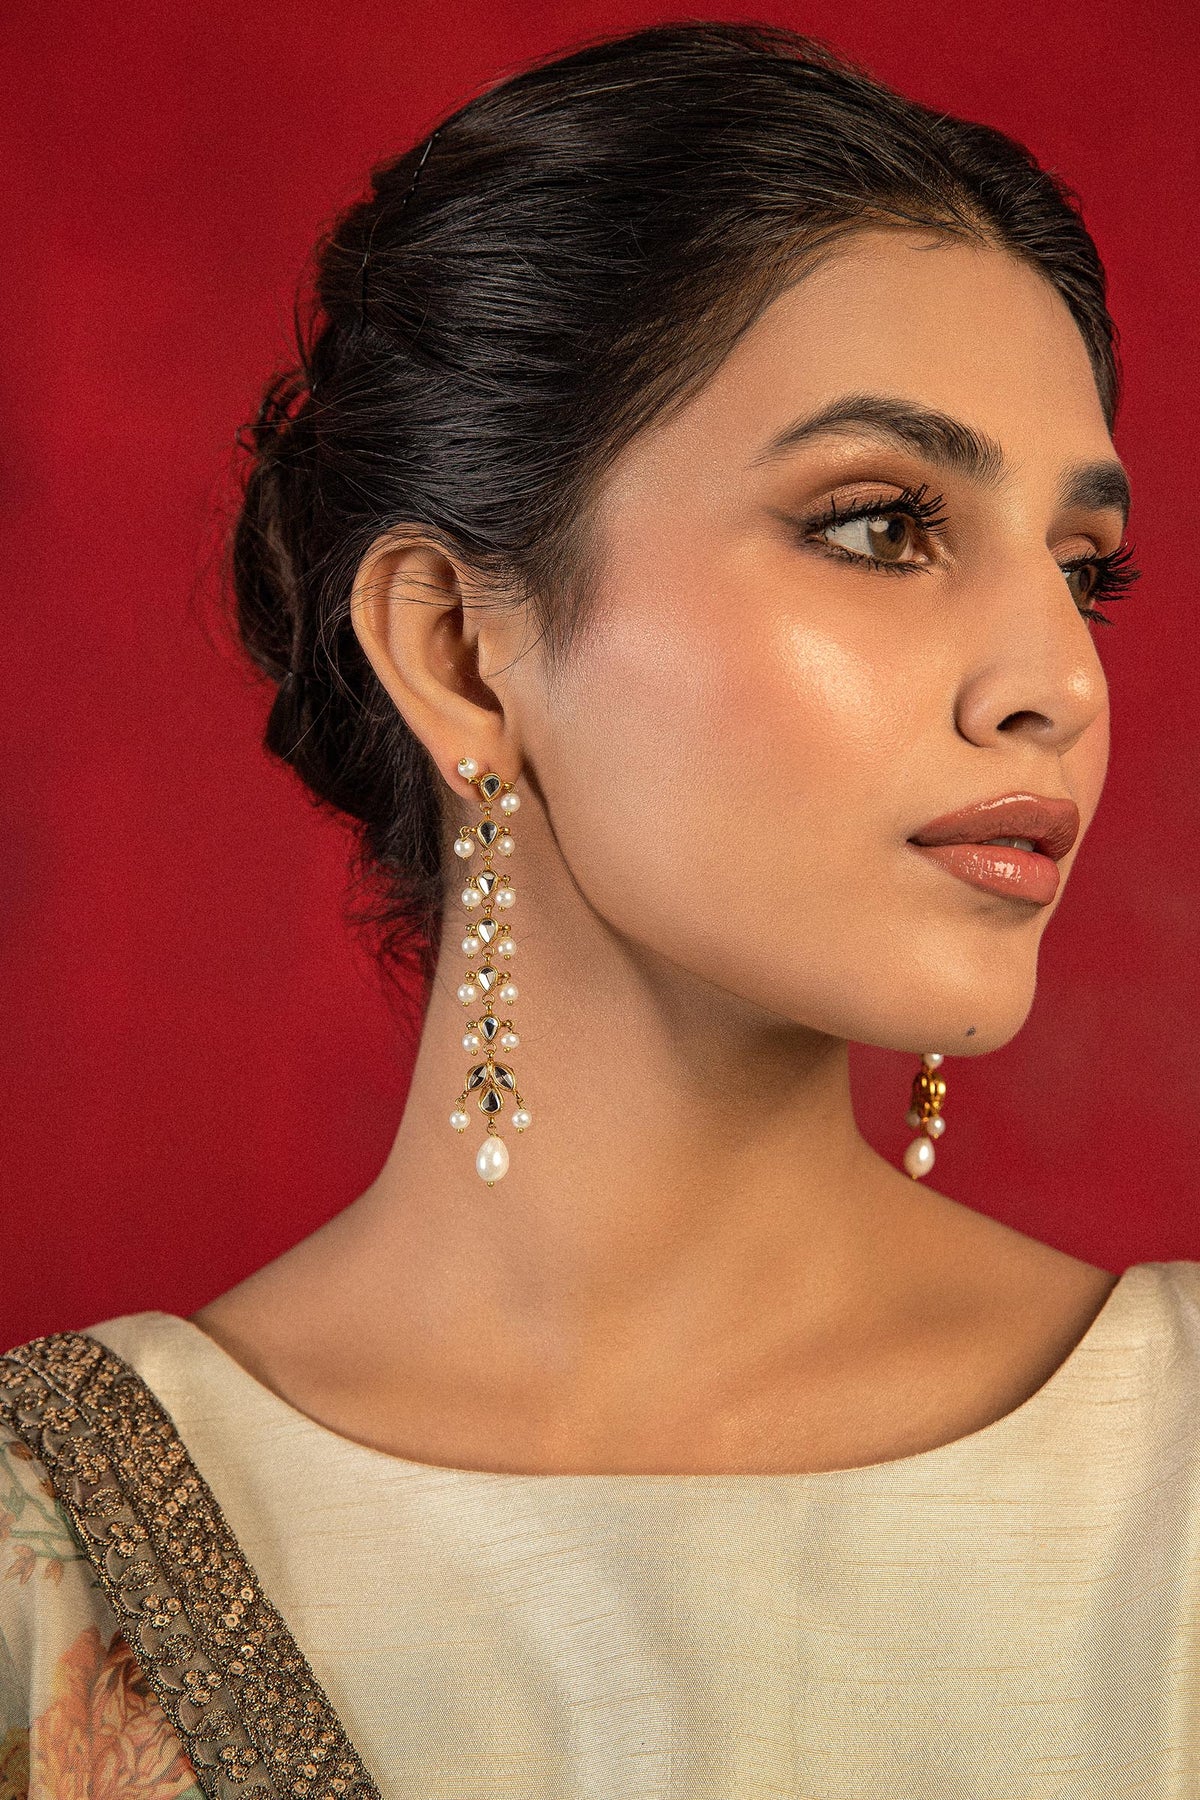
ivory gold kundan earring